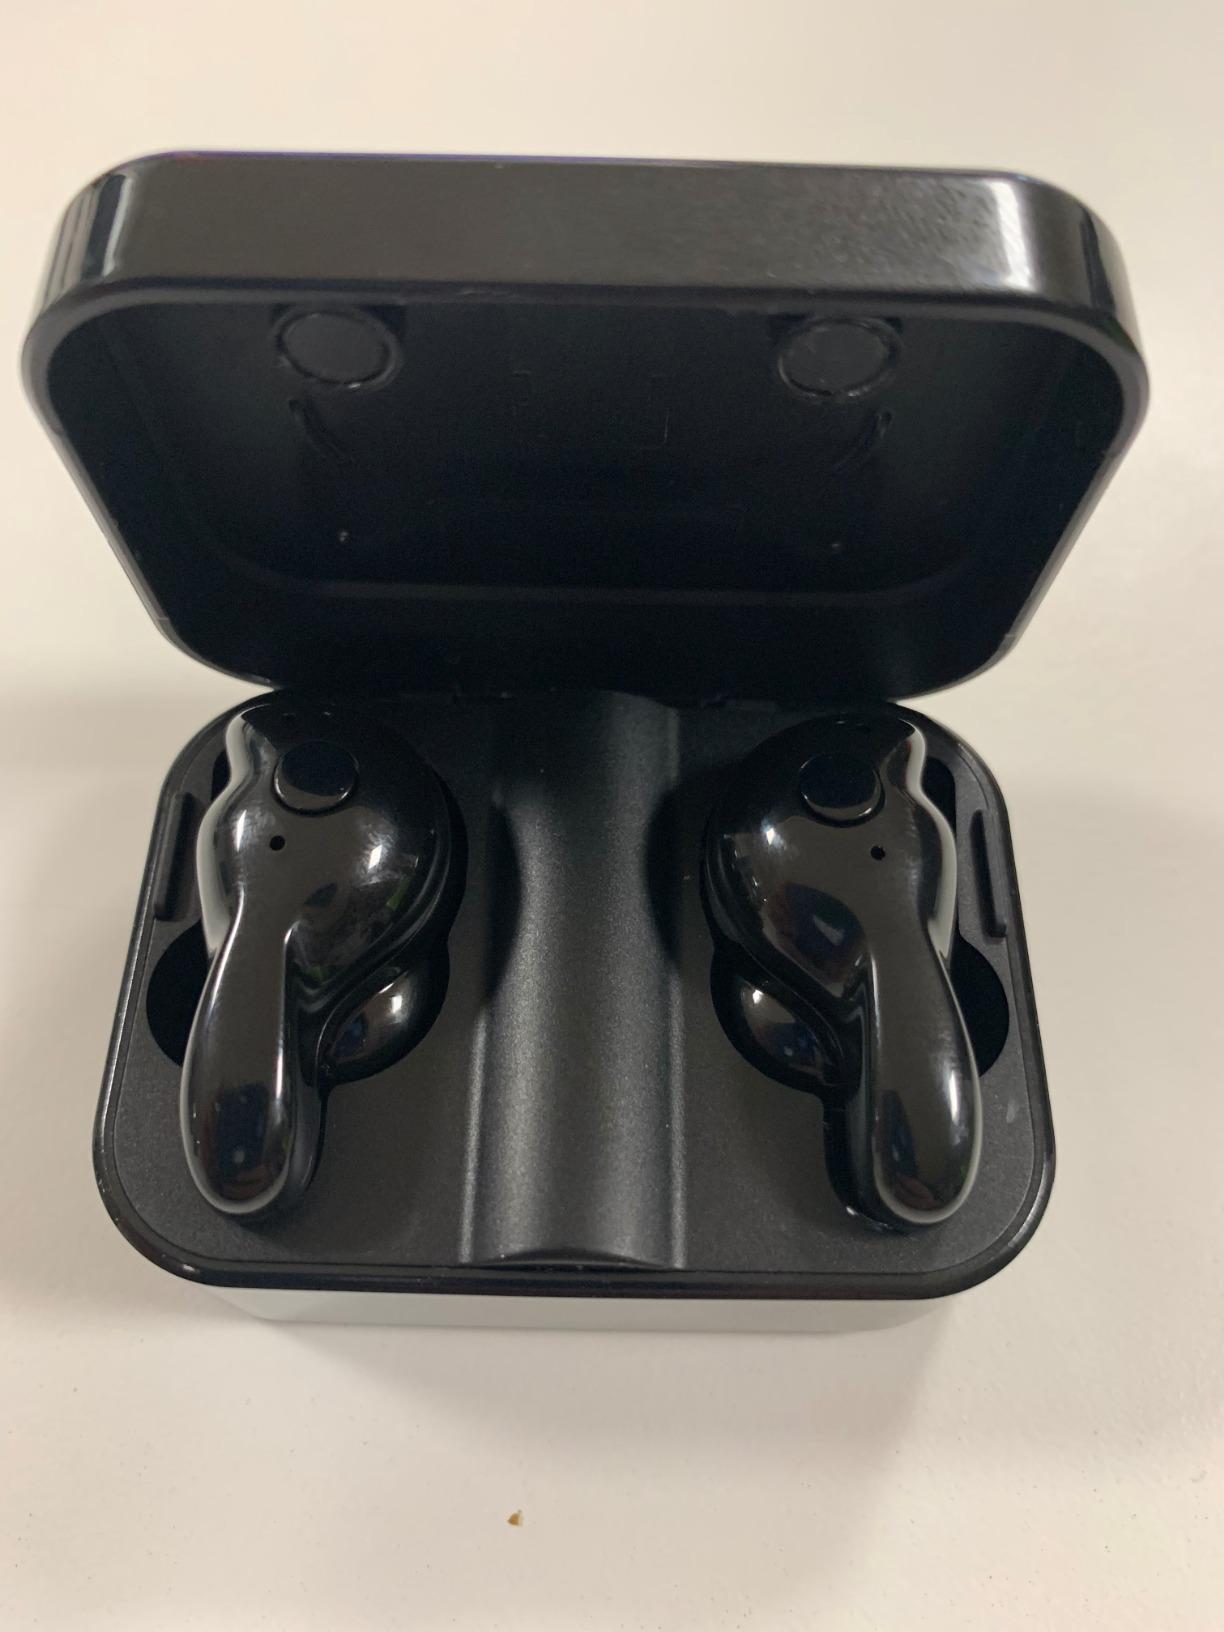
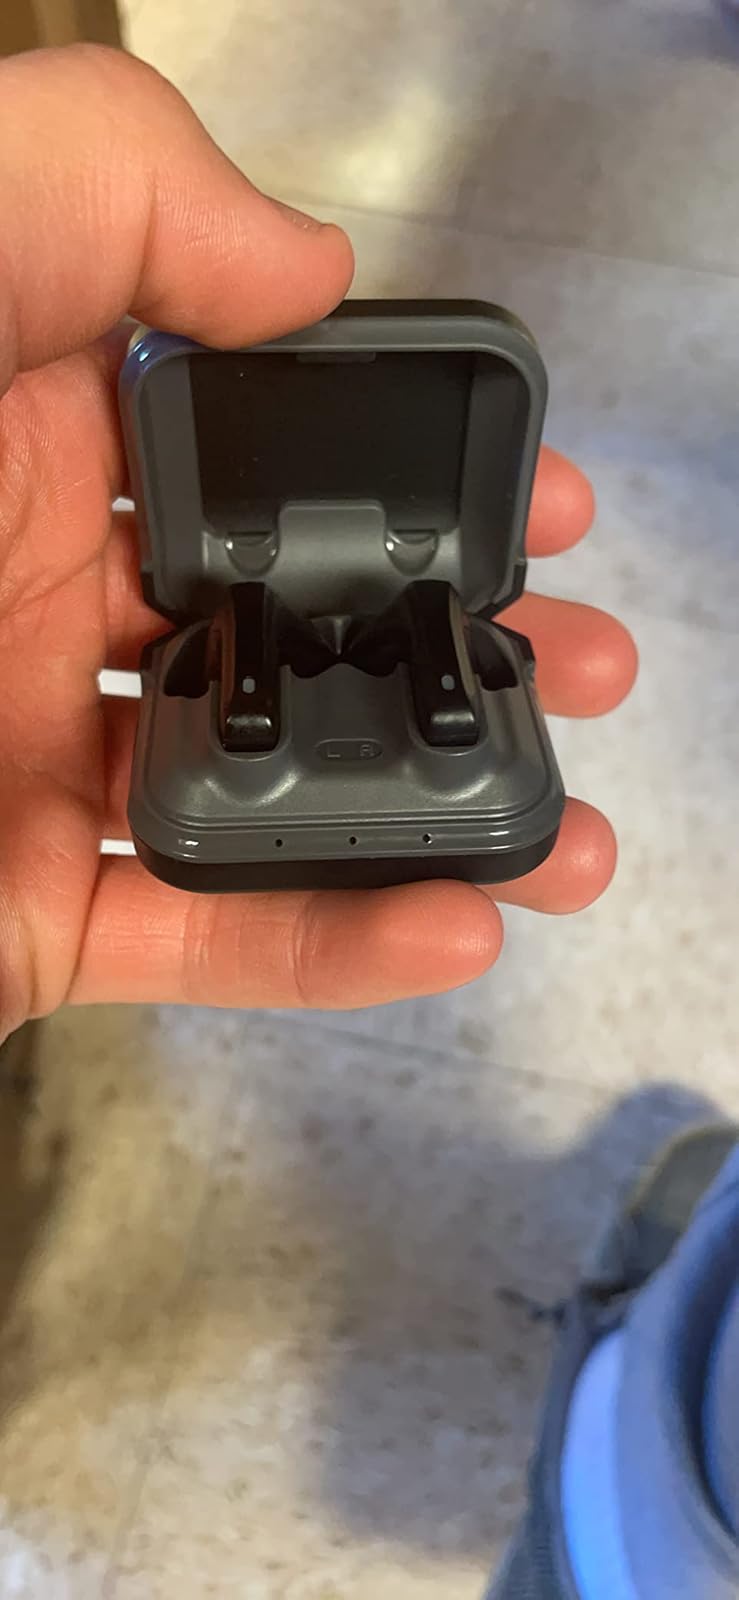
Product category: earbuds
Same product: no